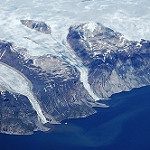
Label: glacier